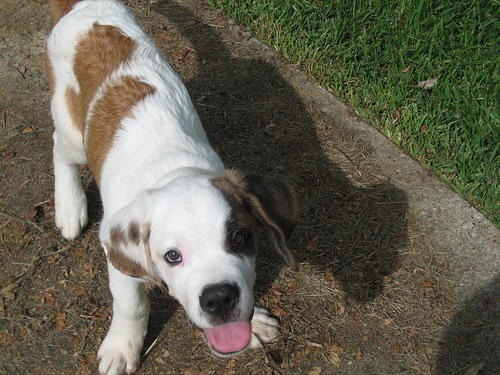
Breed: saint bernard